Var's 5th constituency

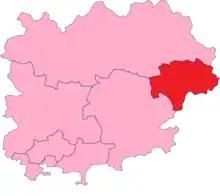
Var's 5th Constituency shown within the Var

The 5th constituency of the Var (French: "Cinquième circonscription du Var") is a French legislative constituency in the Var "département". Like the other 576 French constituencies, it elects one MP using the two-round system, with a run-off if no candidate receives over 50% of the vote in the first round.